Pixar

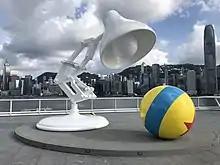
A "Luxo Jr." figure display in Hong Kong

In 1986, the newly independent Pixar was headed by President Edwin Catmull and Executive Vice President Alvy Ray Smith. Lucas's search for investors led to an offer from Steve Jobs, which Lucas initially found too low. He eventually accepted after determining it impossible to find other investors. At that point, Smith and Catmull had been declined by 35 venture capitalists and ten large corporations, including a deal with General Motors which fell through three days before signing the contracts. Jobs, who had been edged out of Apple in 1985, was now founder and CEO of the new computer company NeXT. On February 3, 1986, he paid $5 million of his own money to George Lucas for technology rights and invested $5 million cash as capital into the company, joining the board of directors as chairman.